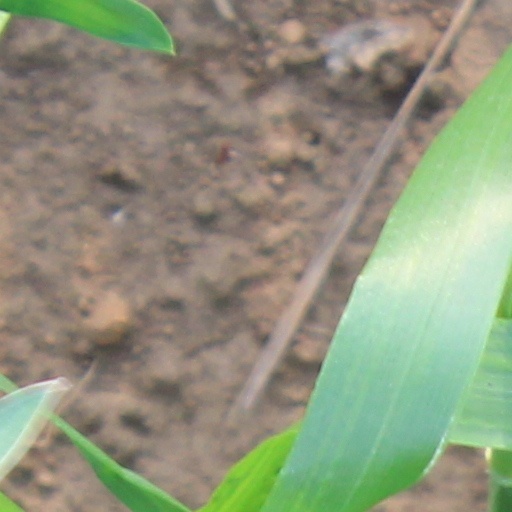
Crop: wheat